Dominic Pagon

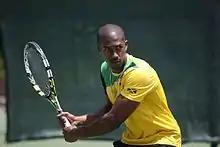
Dominic Pagon, Team Jamaica

Dominic Pagon (born March 8, 1988) is a Jamaican professional tennis player.